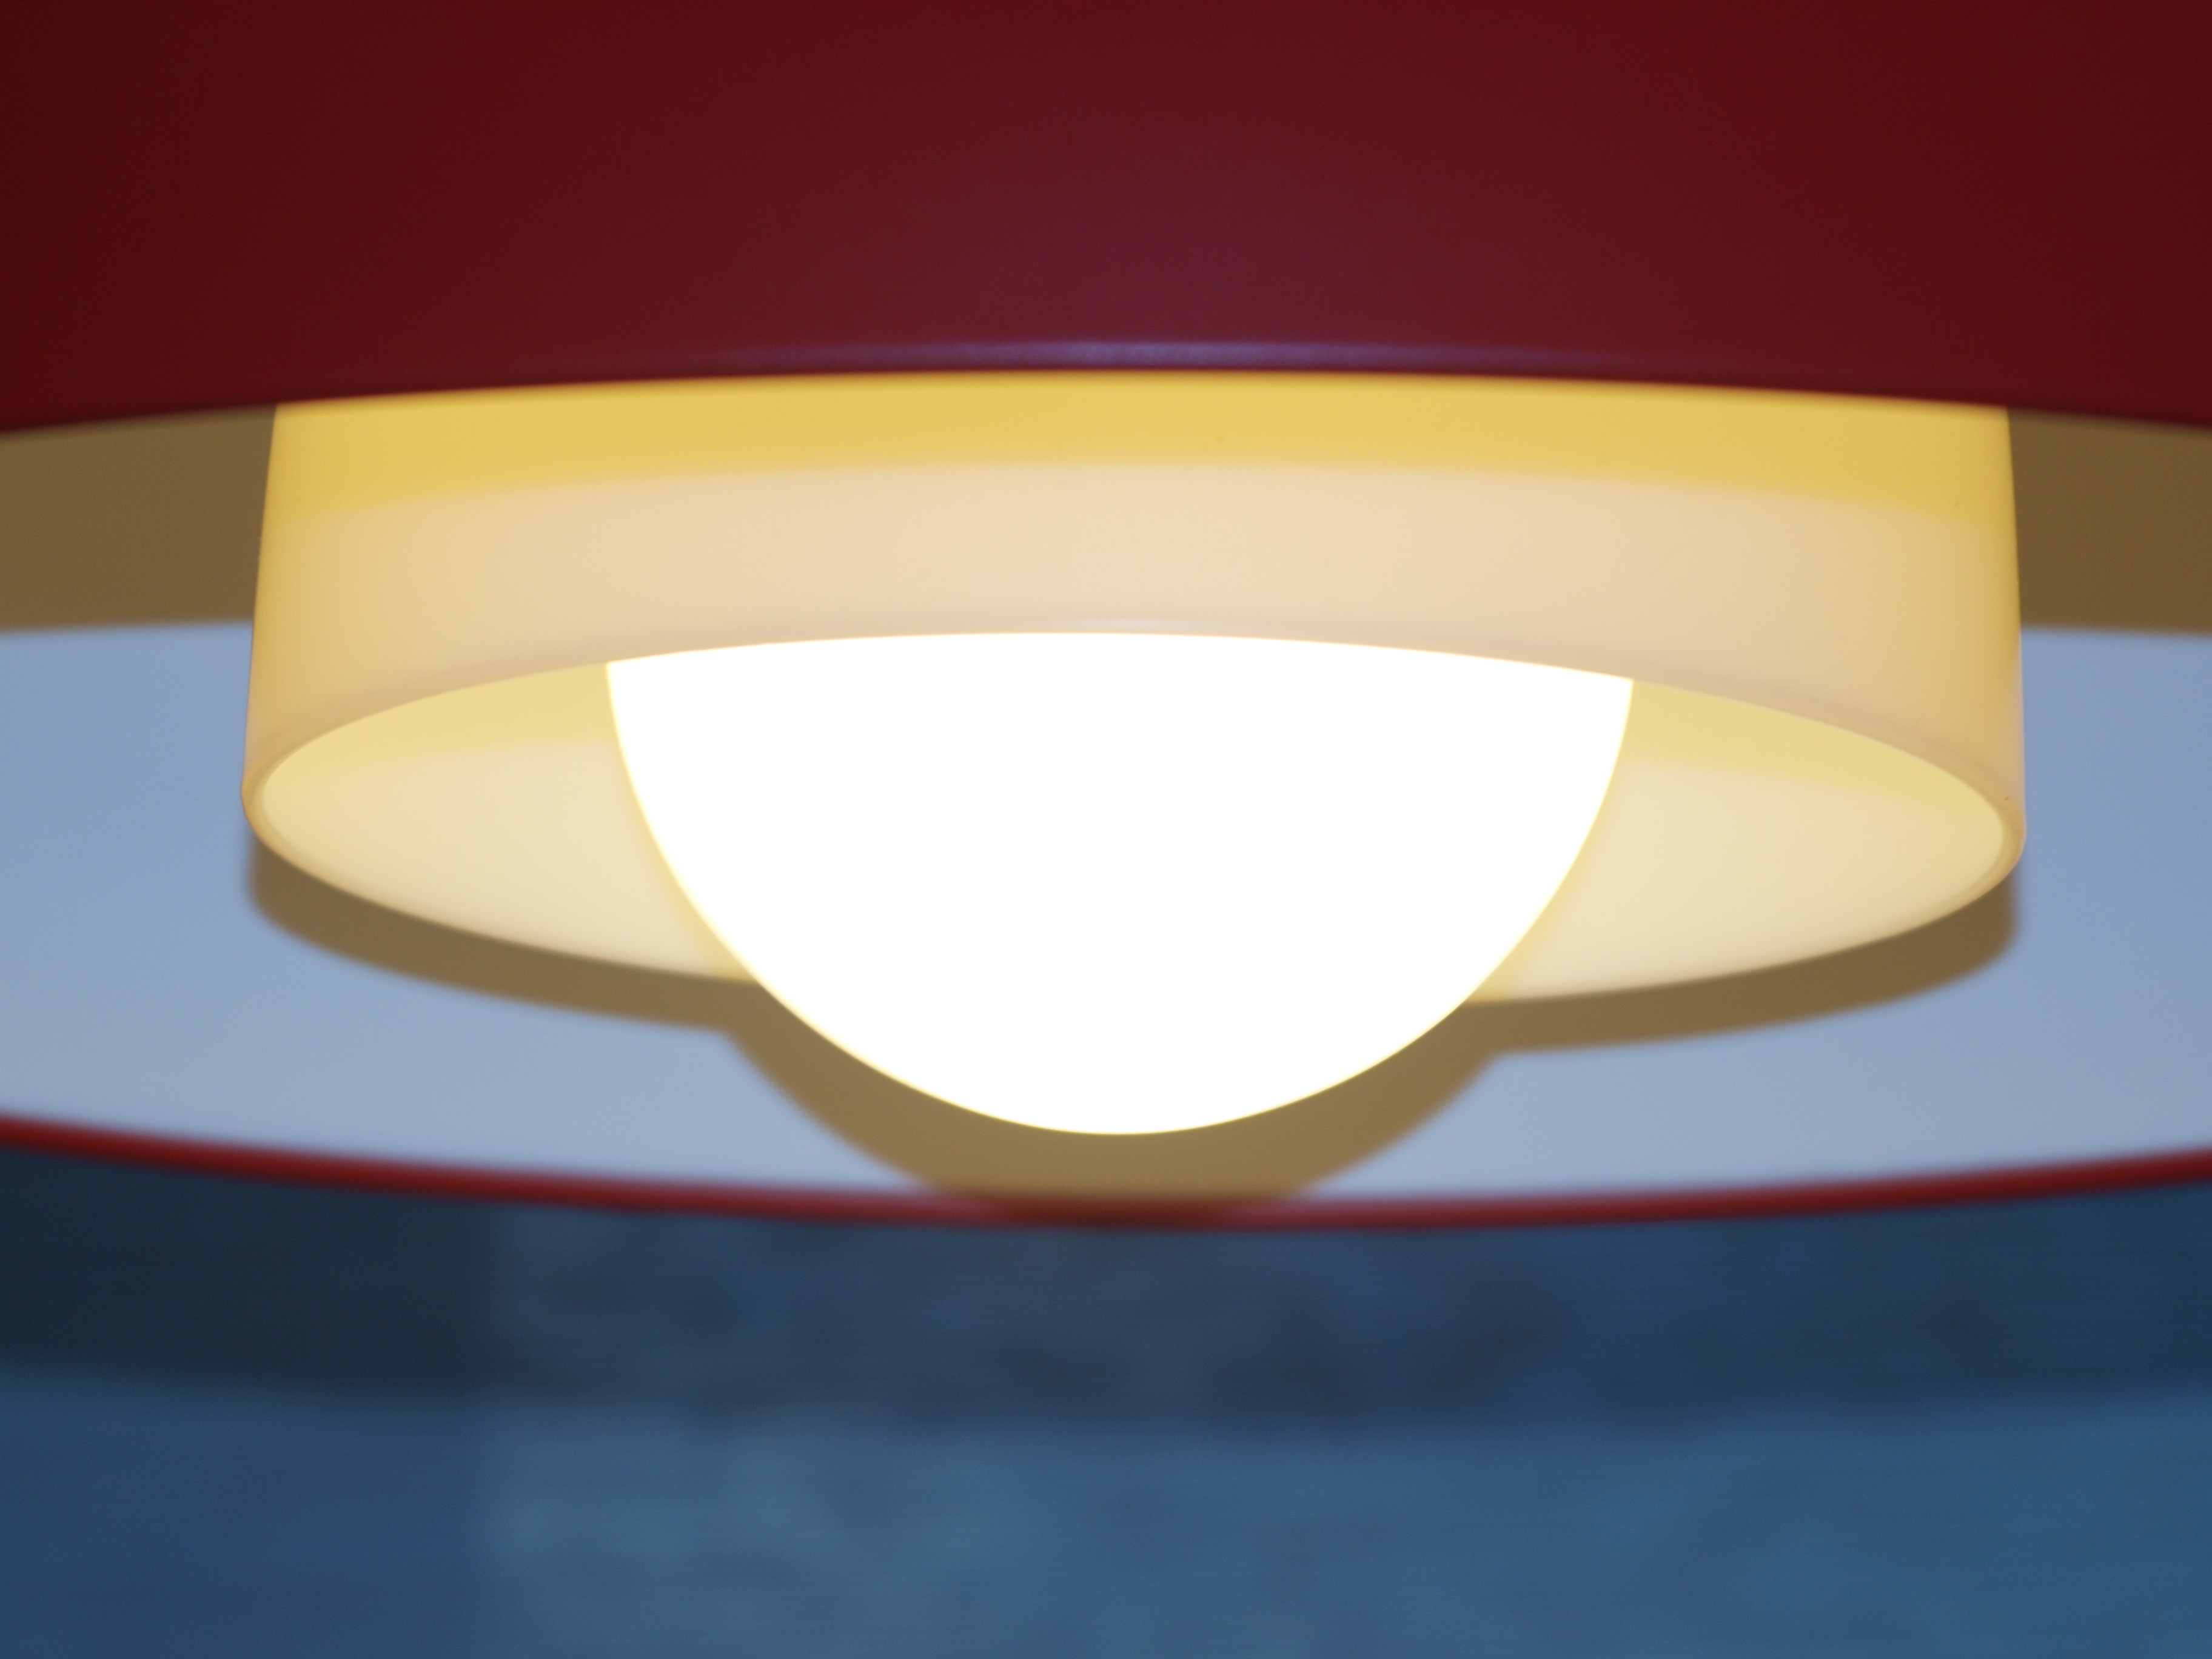
light, white, evening, ceiling, lamp, yellow, lighting, circle, light fixture, circles, chandelier, shape, automotive exterior